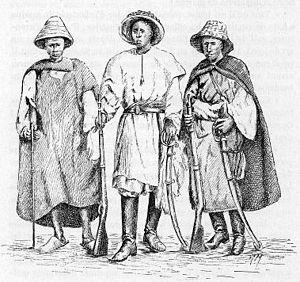
Les langues officielles du Sénégal sont le français – utilisé par l'État, l'administration, l'enseignement, les médias, le monde des affaires et le wolof- la langue véhiculaire régionale. En 2013, 5 millions de Sénégalais sont francophones, soit 37 % de la population du pays, ce qui en fait la 2ᵉ langue la plus connue au Sénégal après le wolof. Bien que le wolof soit de loin la langue la plus parlée par la population, on constate une augmentation de 15 % des locuteurs francophones entre 2010 et 2014. Le wolof reste néanmoins la langue la plus comprise dans le pays, y compris par d'autres ethnies mais essentiellement en milieu urbain. « Ce cas de diglossie du Sénégal est d’ailleurs très spécifique avec une langue nationale fortement présente dans la capitale mais pas sur tout le territoire national. Ce contexte de diglossie est également spécifique à certains pays d’Afrique et produit des environnements linguistiques qui offrent une place différente à la langue française que ce que nous observons par exemple à Yaoundé au Cameroun ou à Abidjan en Côte d'Ivoire. ».